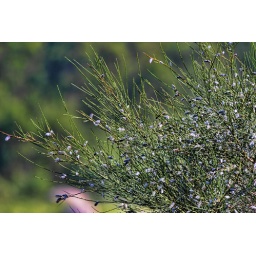
Odd shaped leaves and so many flowers make for an attractive plant in Galicia, Spain